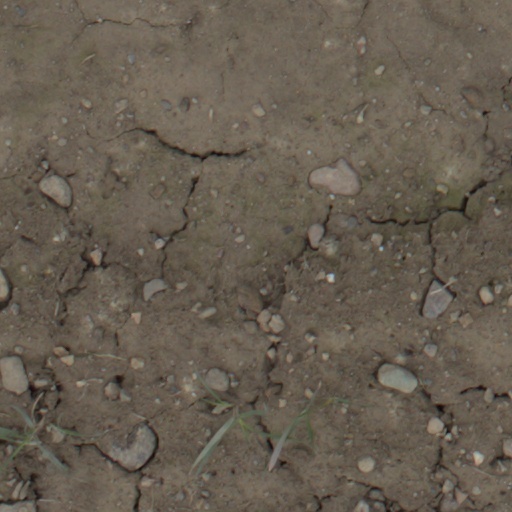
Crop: wheat